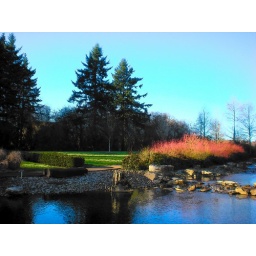
World's most beautiful water treatment plant in Wilsonville, Oregon